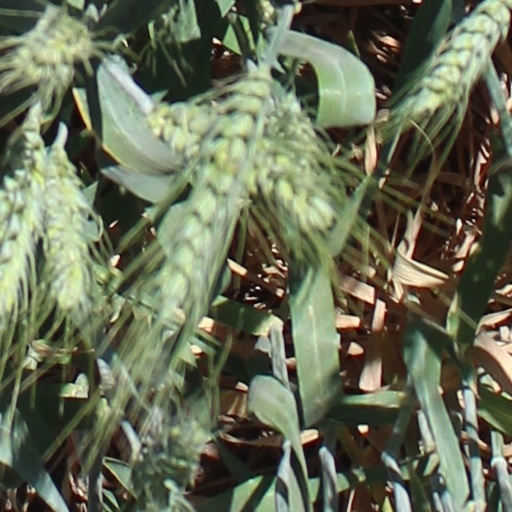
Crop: wheat